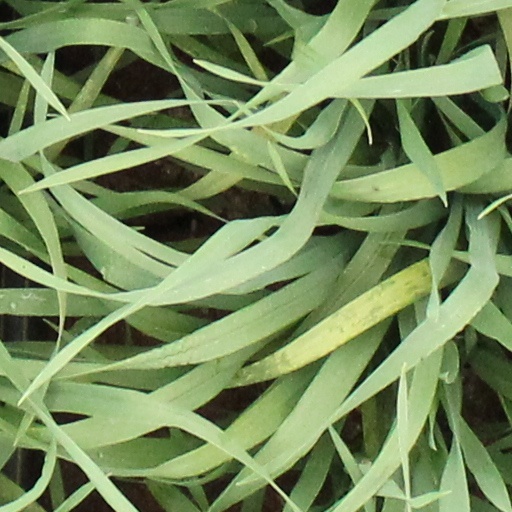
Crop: wheat